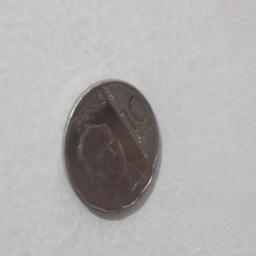
Label: 10_New_Front